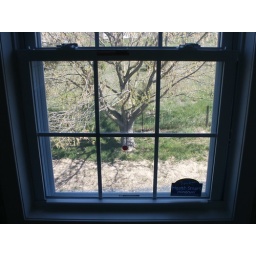
The replacement windows - tempered glass to replace regular glass over the tub - are too small.Not a good view. Sorry.